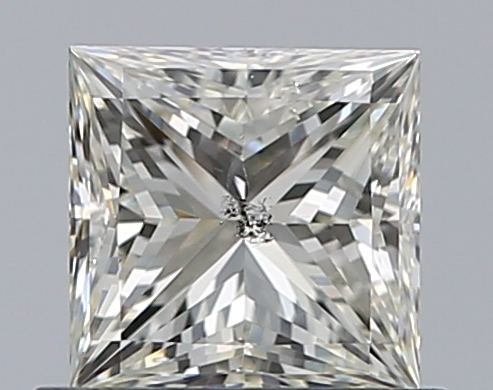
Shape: princess
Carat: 0.72
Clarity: SI2
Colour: J
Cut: EX
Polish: EX
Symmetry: VG
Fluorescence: N
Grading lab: GIA
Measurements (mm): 4.96 x 4.91 x 3.62